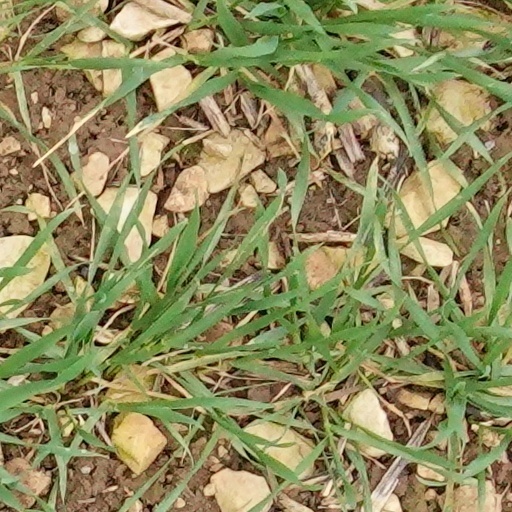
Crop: wheat